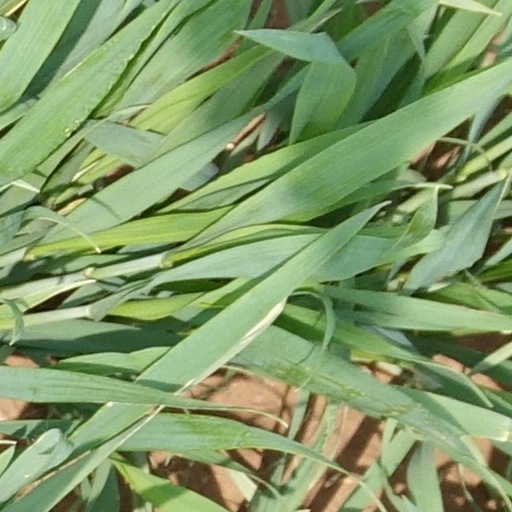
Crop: wheat